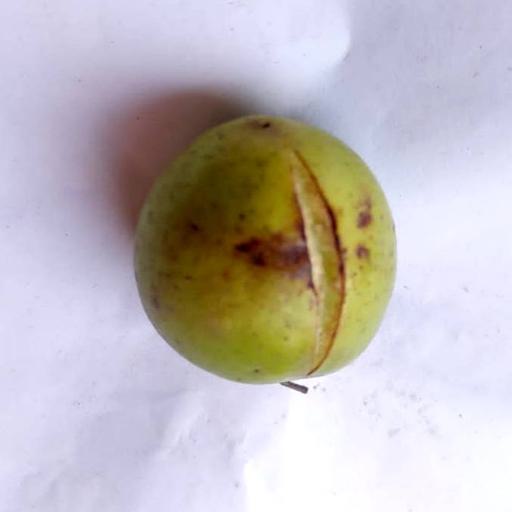
Label: bruised